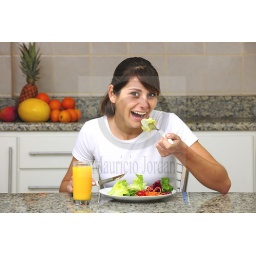
young and beautiful house woman in kitchen having a lunch, eating a salad and drink orange juice